James Henry Carpenter

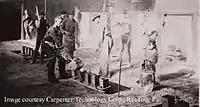
Carpenter Steel Company in the 1890s pouring steel into crucibles.

Carpenter Steel Company, Inc. was incorporated on June 7, 1889, and Carpenter became its general manager. He leased the defunct Philadelphia and Reading rail mill in Reading, and eleven weeks later he was pouring steel for tools. Within a short time, 3,000 tons of steel had been produced and the company was receiving orders that exceeded the capacity of the mill. In November Carpenter acquired the nearby Union Foundry, which he modernized and expanded. The old Union Foundry is now the headquarters of the Carpenter Technology Corporation and is a specialty steel producer.